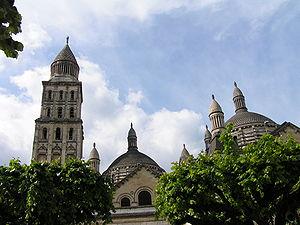
La Cathédrale Saint-Front, son clocher et ses clochetons
La via Lemovicensis est le nom latin d'un des quatre chemins de France du pèlerinage de Saint-Jacques-de-Compostelle. Elle passe par Limoges, d'où son nom, mais son lieu de rassemblement et de départ est l'abbaye de la Madeleine à Vézelay. Elle traverse le pays d'étape en étape jusqu'au village basque d'Ostabat, où elle fusionne d'abord avec la via Turonensis, puis un peu plus loin avec la Via Podiensis.